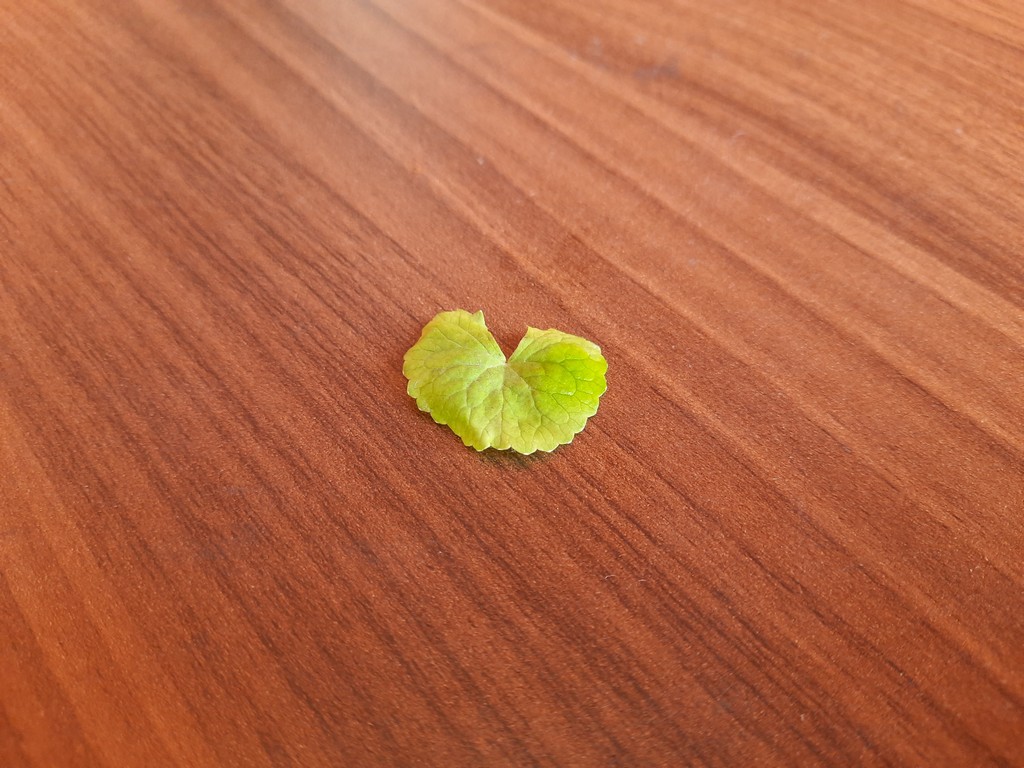
Label: Healthy